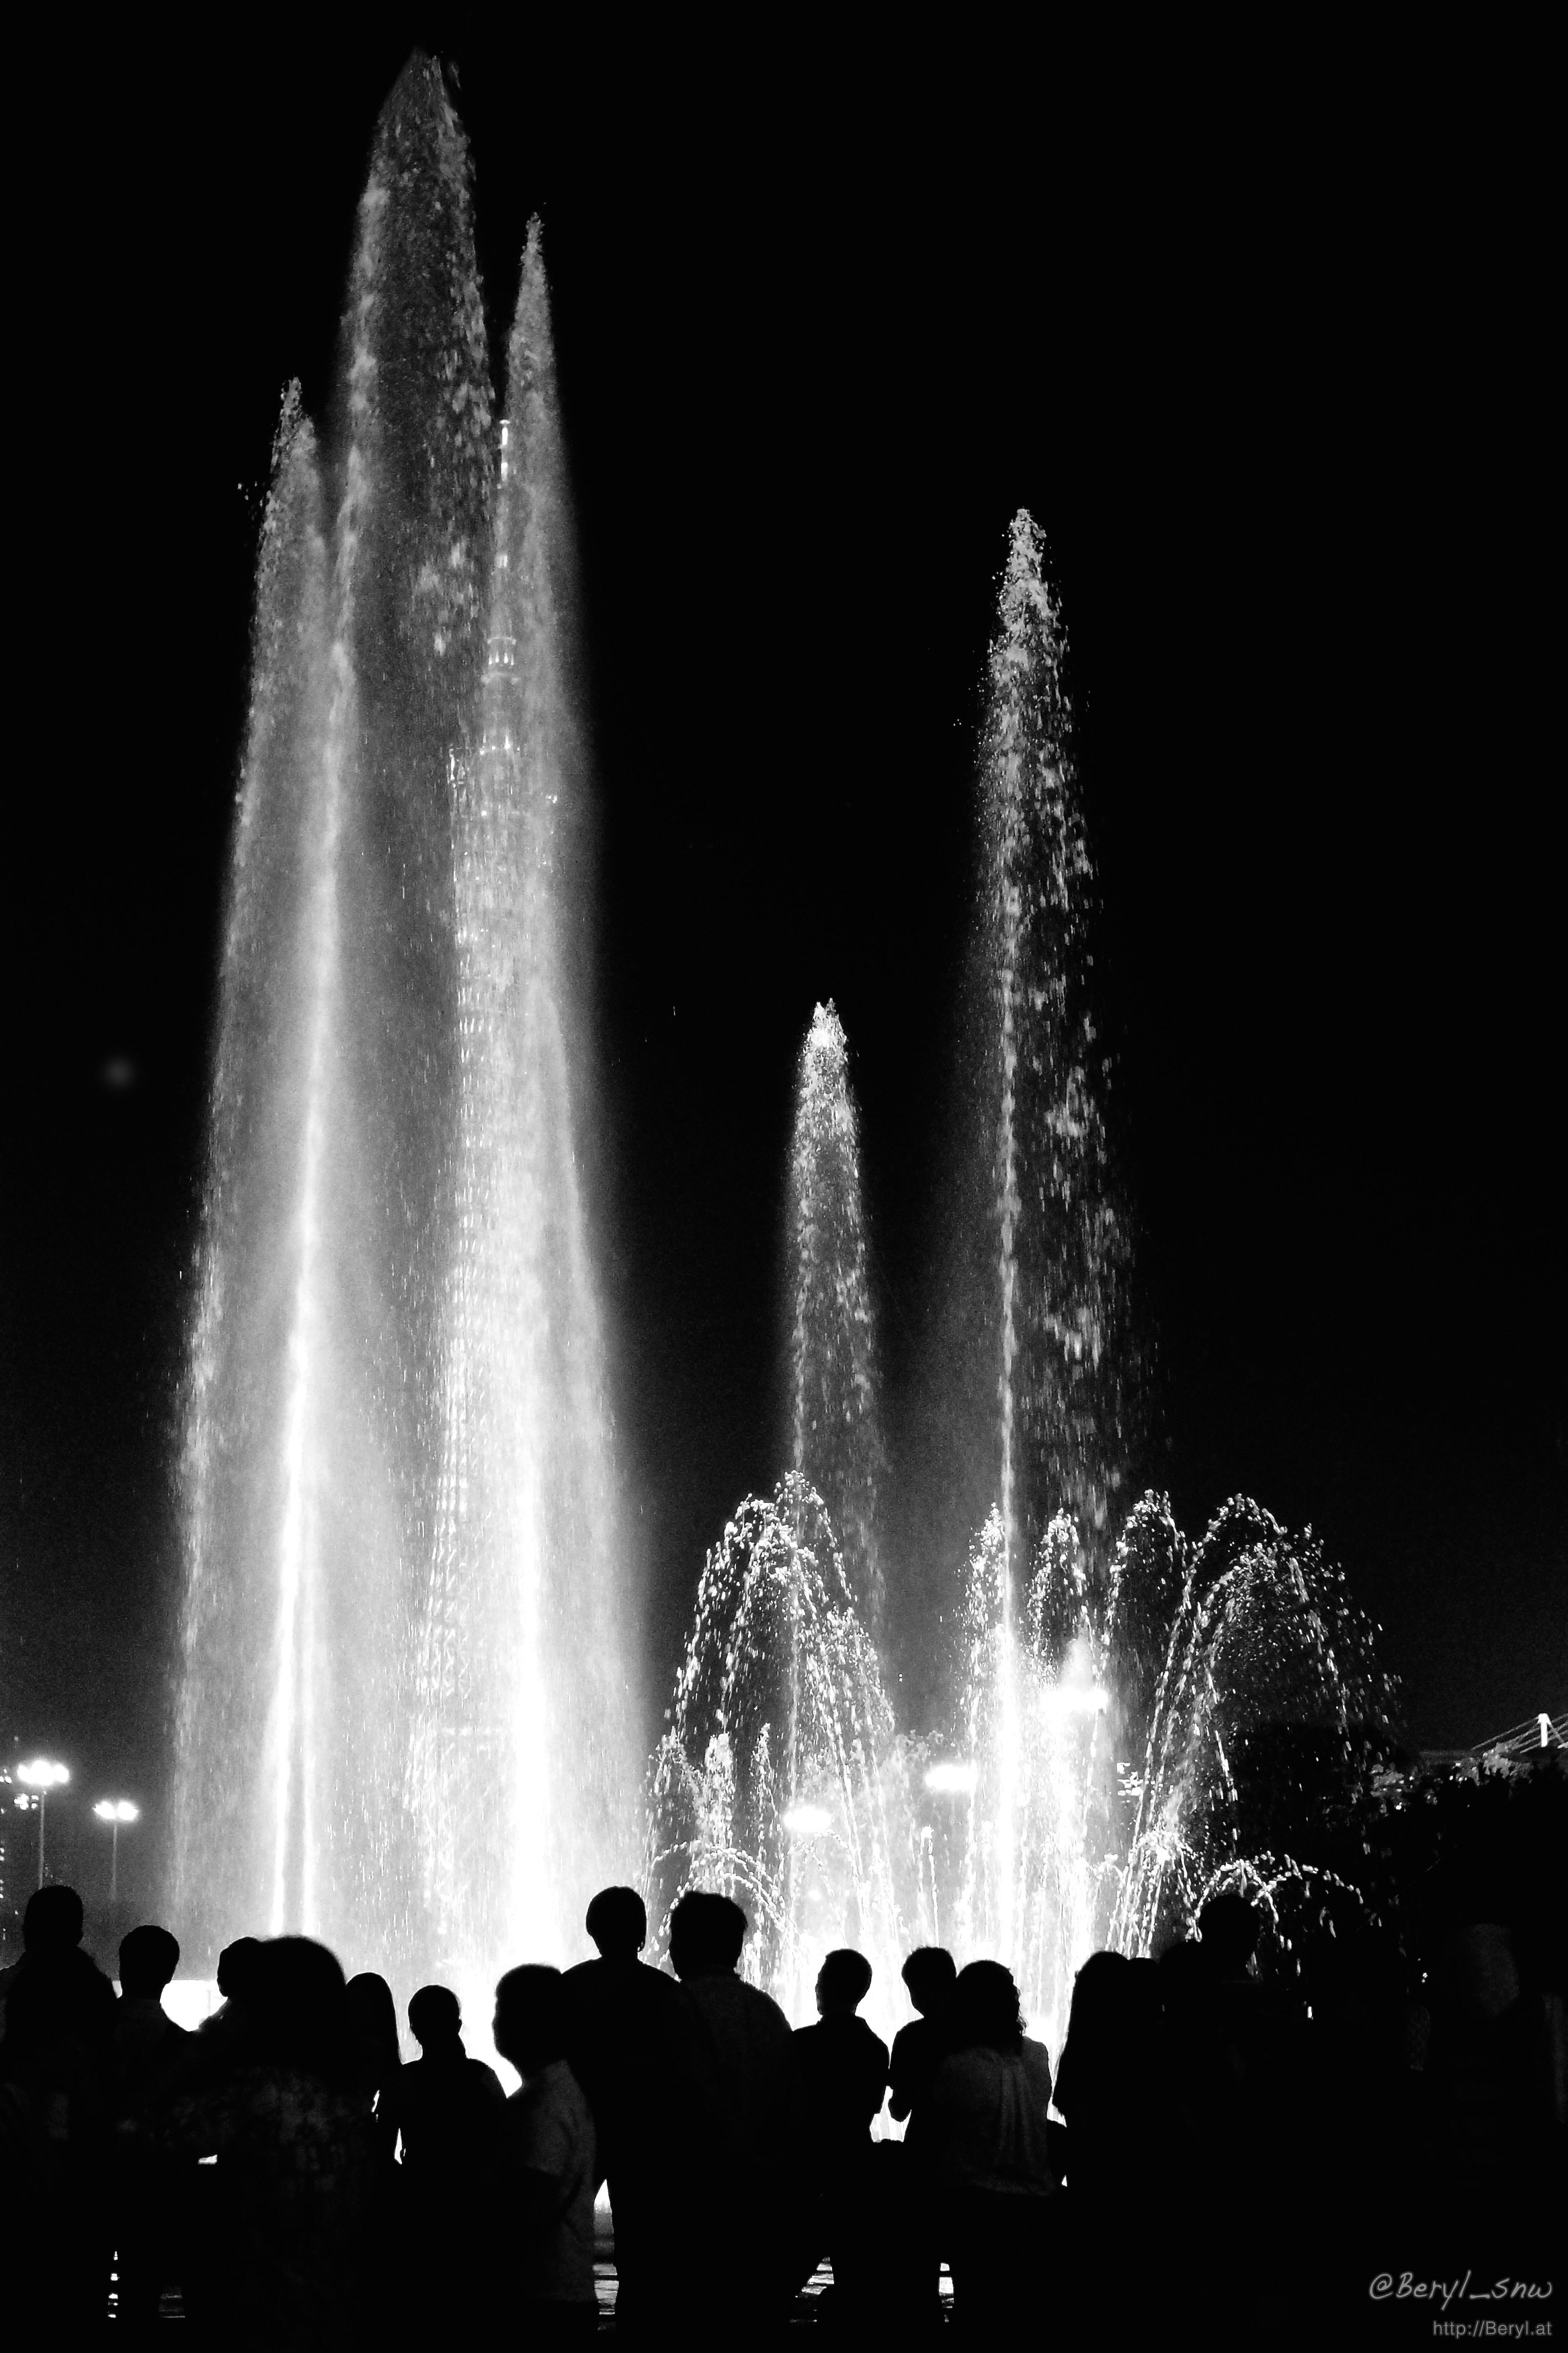
water, light, black and white, people, street, night, city, evening, shadow, nikon, monochrome, bw, blackandwhite, candid, fountain, canton, sony, nikkor, backlit, mirrorless, guangzhou, adapter, nex, lensswap, nex6, ai35mmf2, afterdark, watching, water feature, monochrome photography